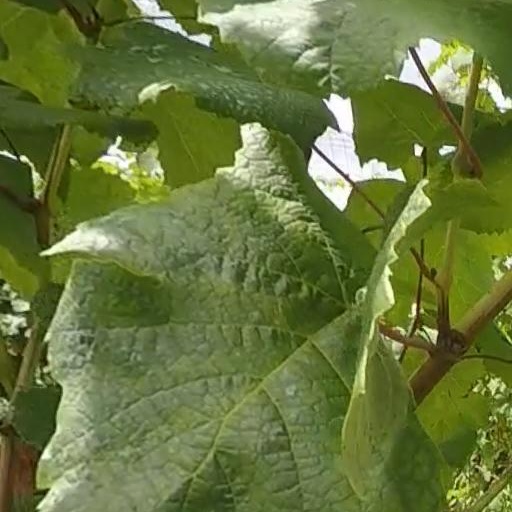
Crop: grape